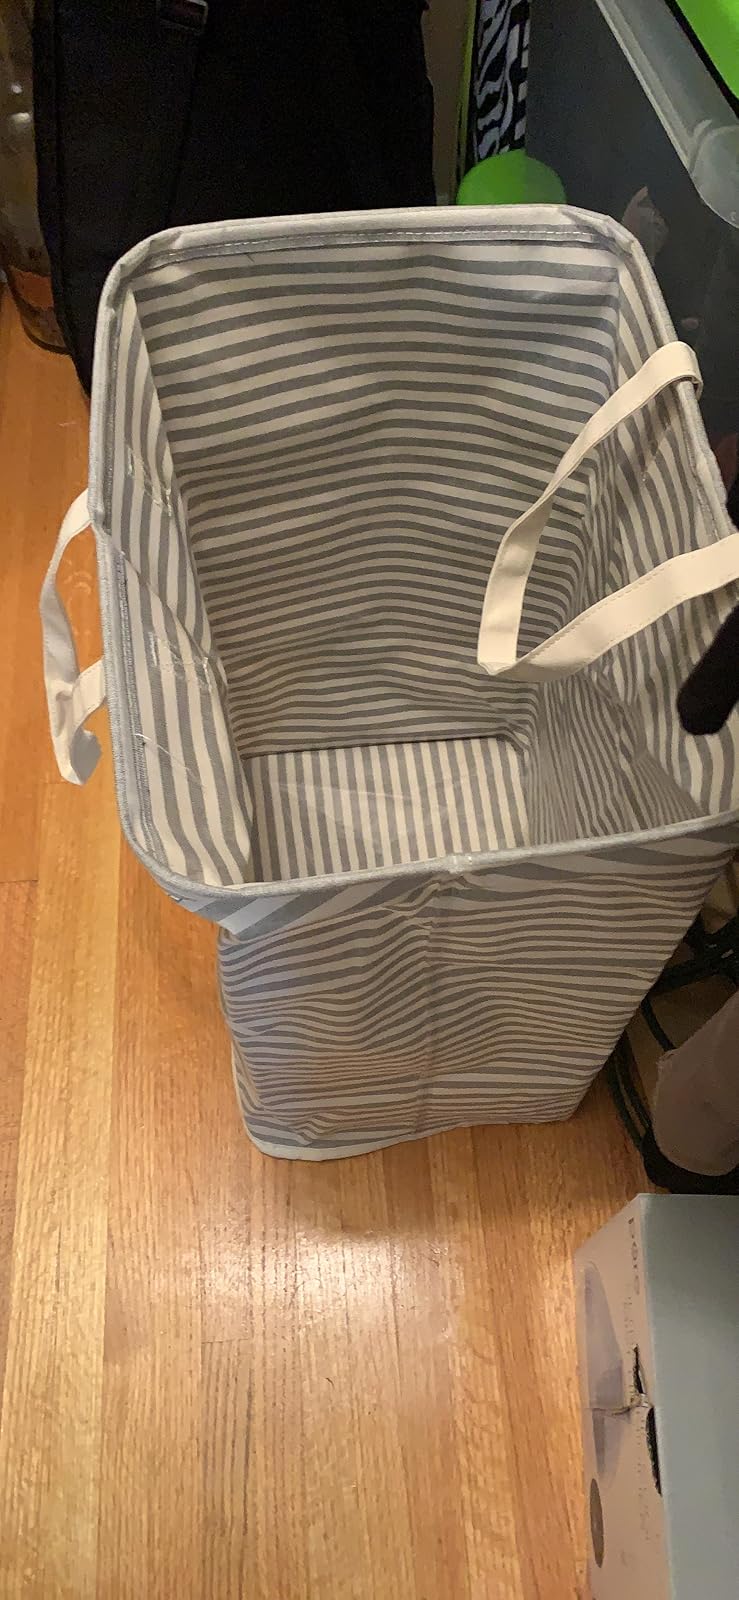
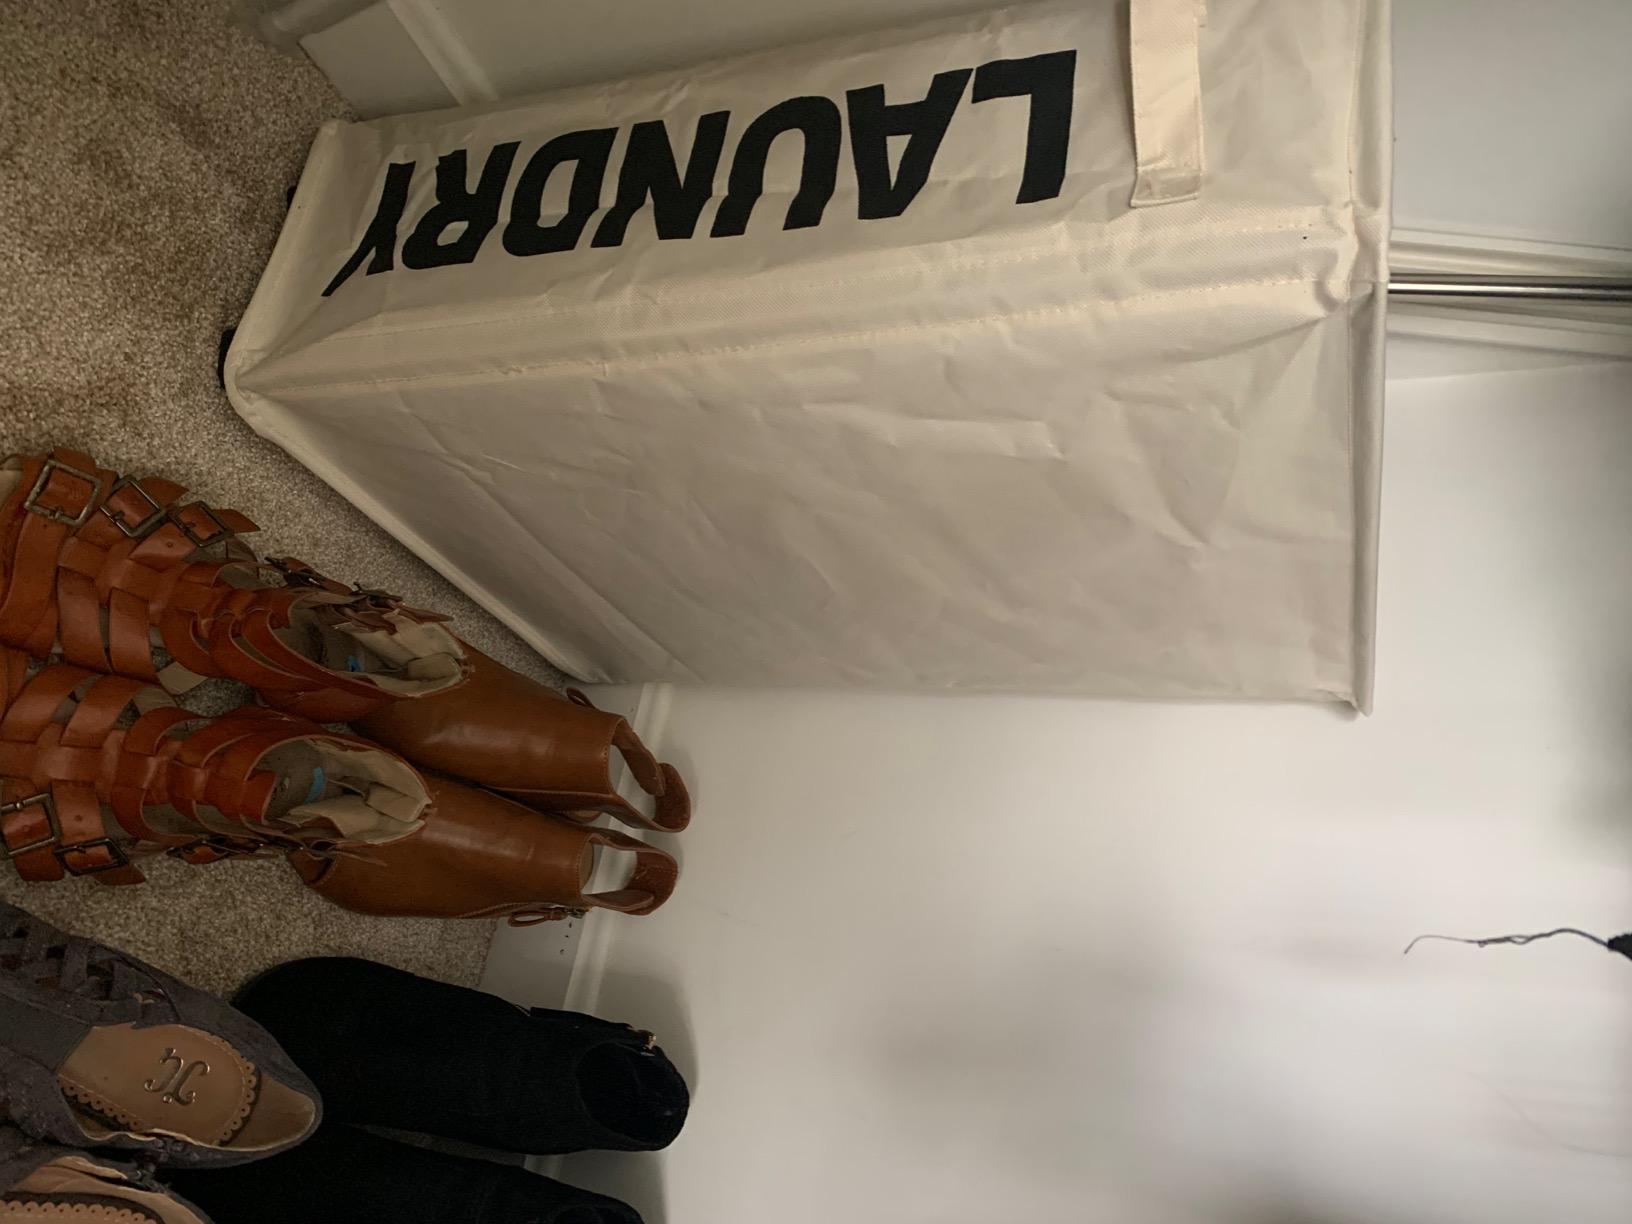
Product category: items_hamper
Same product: no